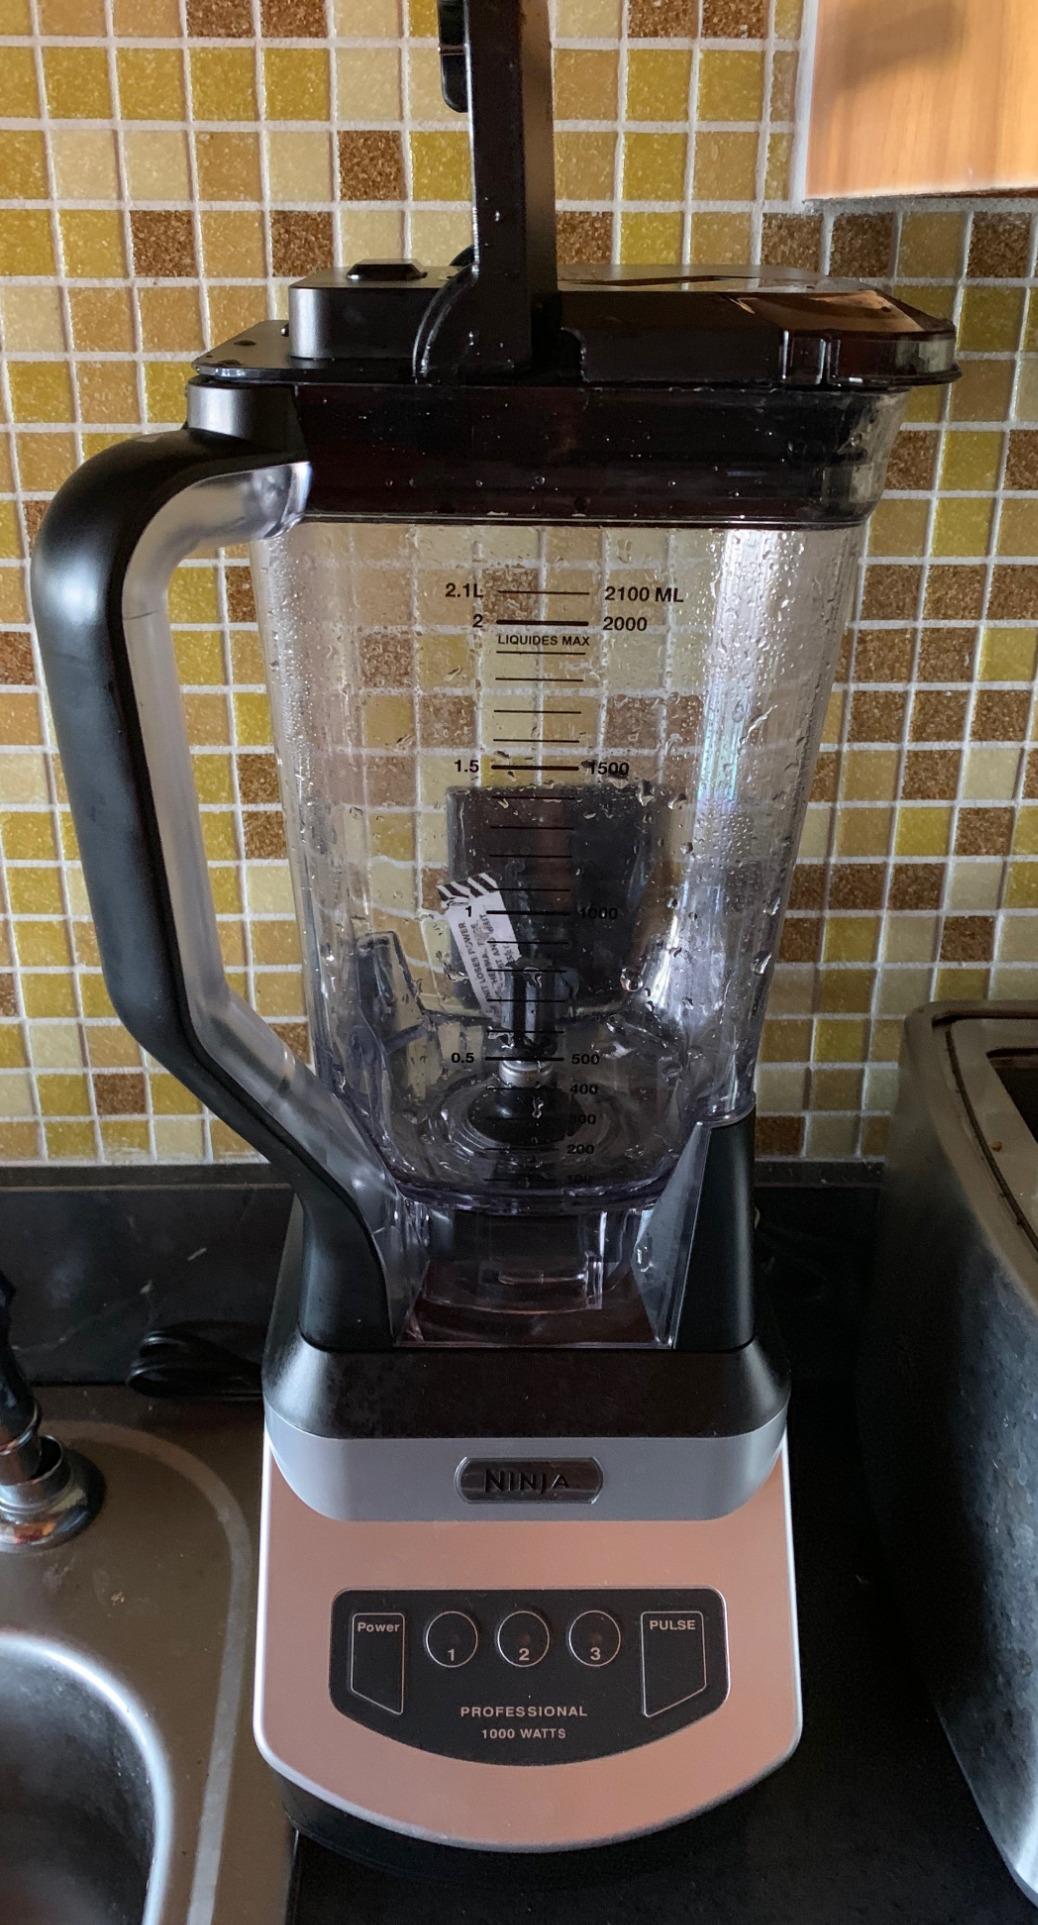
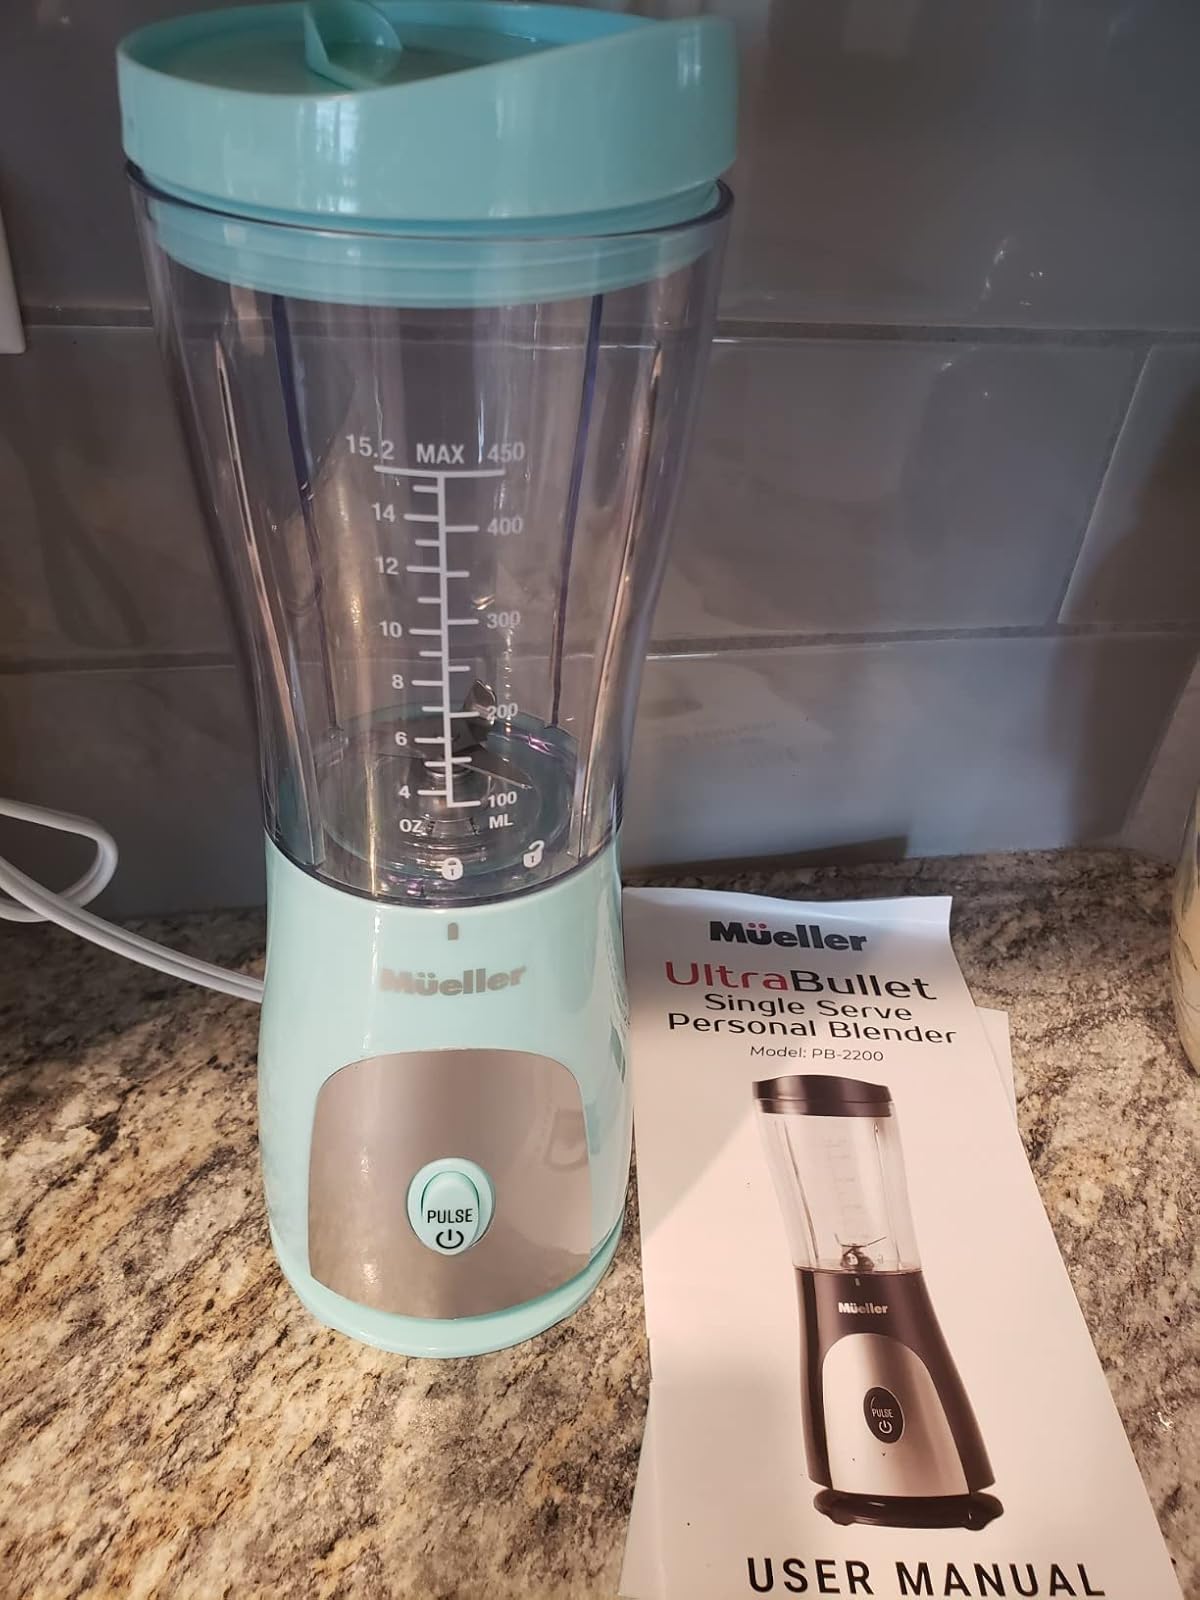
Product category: items_blender
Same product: no